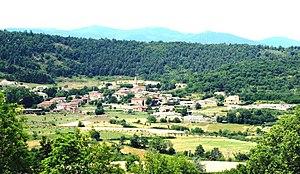
Vinzieux détail
Vinzieux est une commune française, située dans le département de l'Ardèche en région Auvergne-Rhône-Alpes.